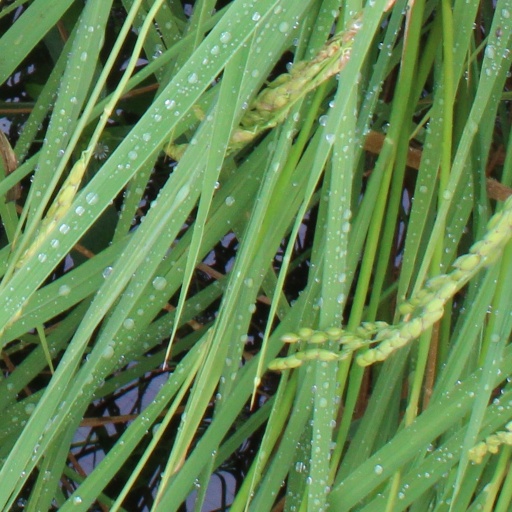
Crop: rice